AHS Centaur

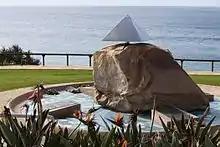
"Centaur" memorial at Point Danger, in Coolangatta, Queensland

A memorial plaque was laid on the foredeck of "Centaur" on 12 January 2010, during the fourth and final ROV dive on the hospital ship. This would normally be a breach of the "Historic Shipwrecks Act", but a special dispensation permitted the manoeuvre, as placing the plaque on the seabed next to the ship would have seen it sink into the sediment. Following the ship's discovery, a national memorial service at St John's Cathedral, Brisbane on 2 March 2010 was attended by over 600 people, including Prime Minister Kevin Rudd. A second ceremony for 300 relatives of the hospital ship's personnel was held aboard on 24 September. During the service, which occurred over the wreck site, wreaths were laid and the ashes of three survivors were scattered.